Dennis Christopher

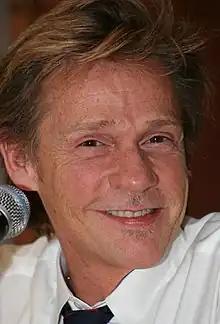
Christopher in 2005

Dennis Christopher Carrelli (born December 2, 1950) is a retired American actor whose film credits include "Breaking Away" (1979), "Fade to Black" (1980), "Chariots of Fire" (1981), "It" (1990), and "Django Unchained" (2012).